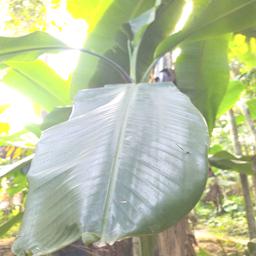
Label: JAHAJI LEAF